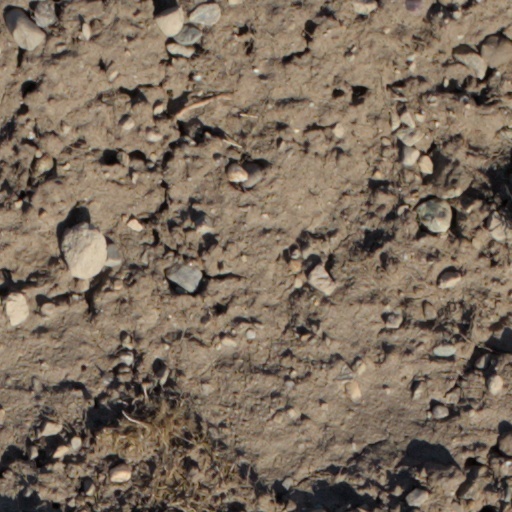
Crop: wheat